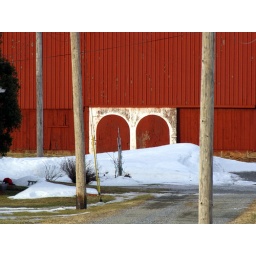
I think it's a small barn door against the side of the barn. Taken in rural western Pennsylvania